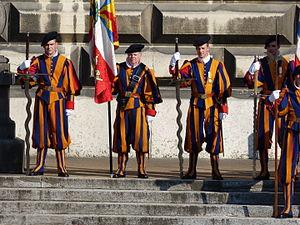
Porte-drapeau et portes-flamberges, anciens membres de la garde suisse pontificale sur les escaliers du parvis du Palais de Rumine.